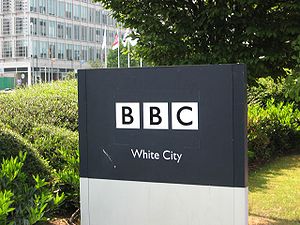
BBC Knowledge (International)
BBCs logo
BBC Knowledge er en international tv-kanal som sender faktaprogrammer og ikke-fiktive underholdningsprogrammer fra BBC og fra andre britiske produktionsselskaber.